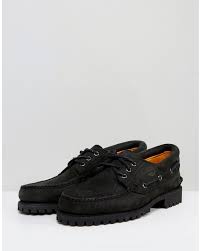
Label: Boat